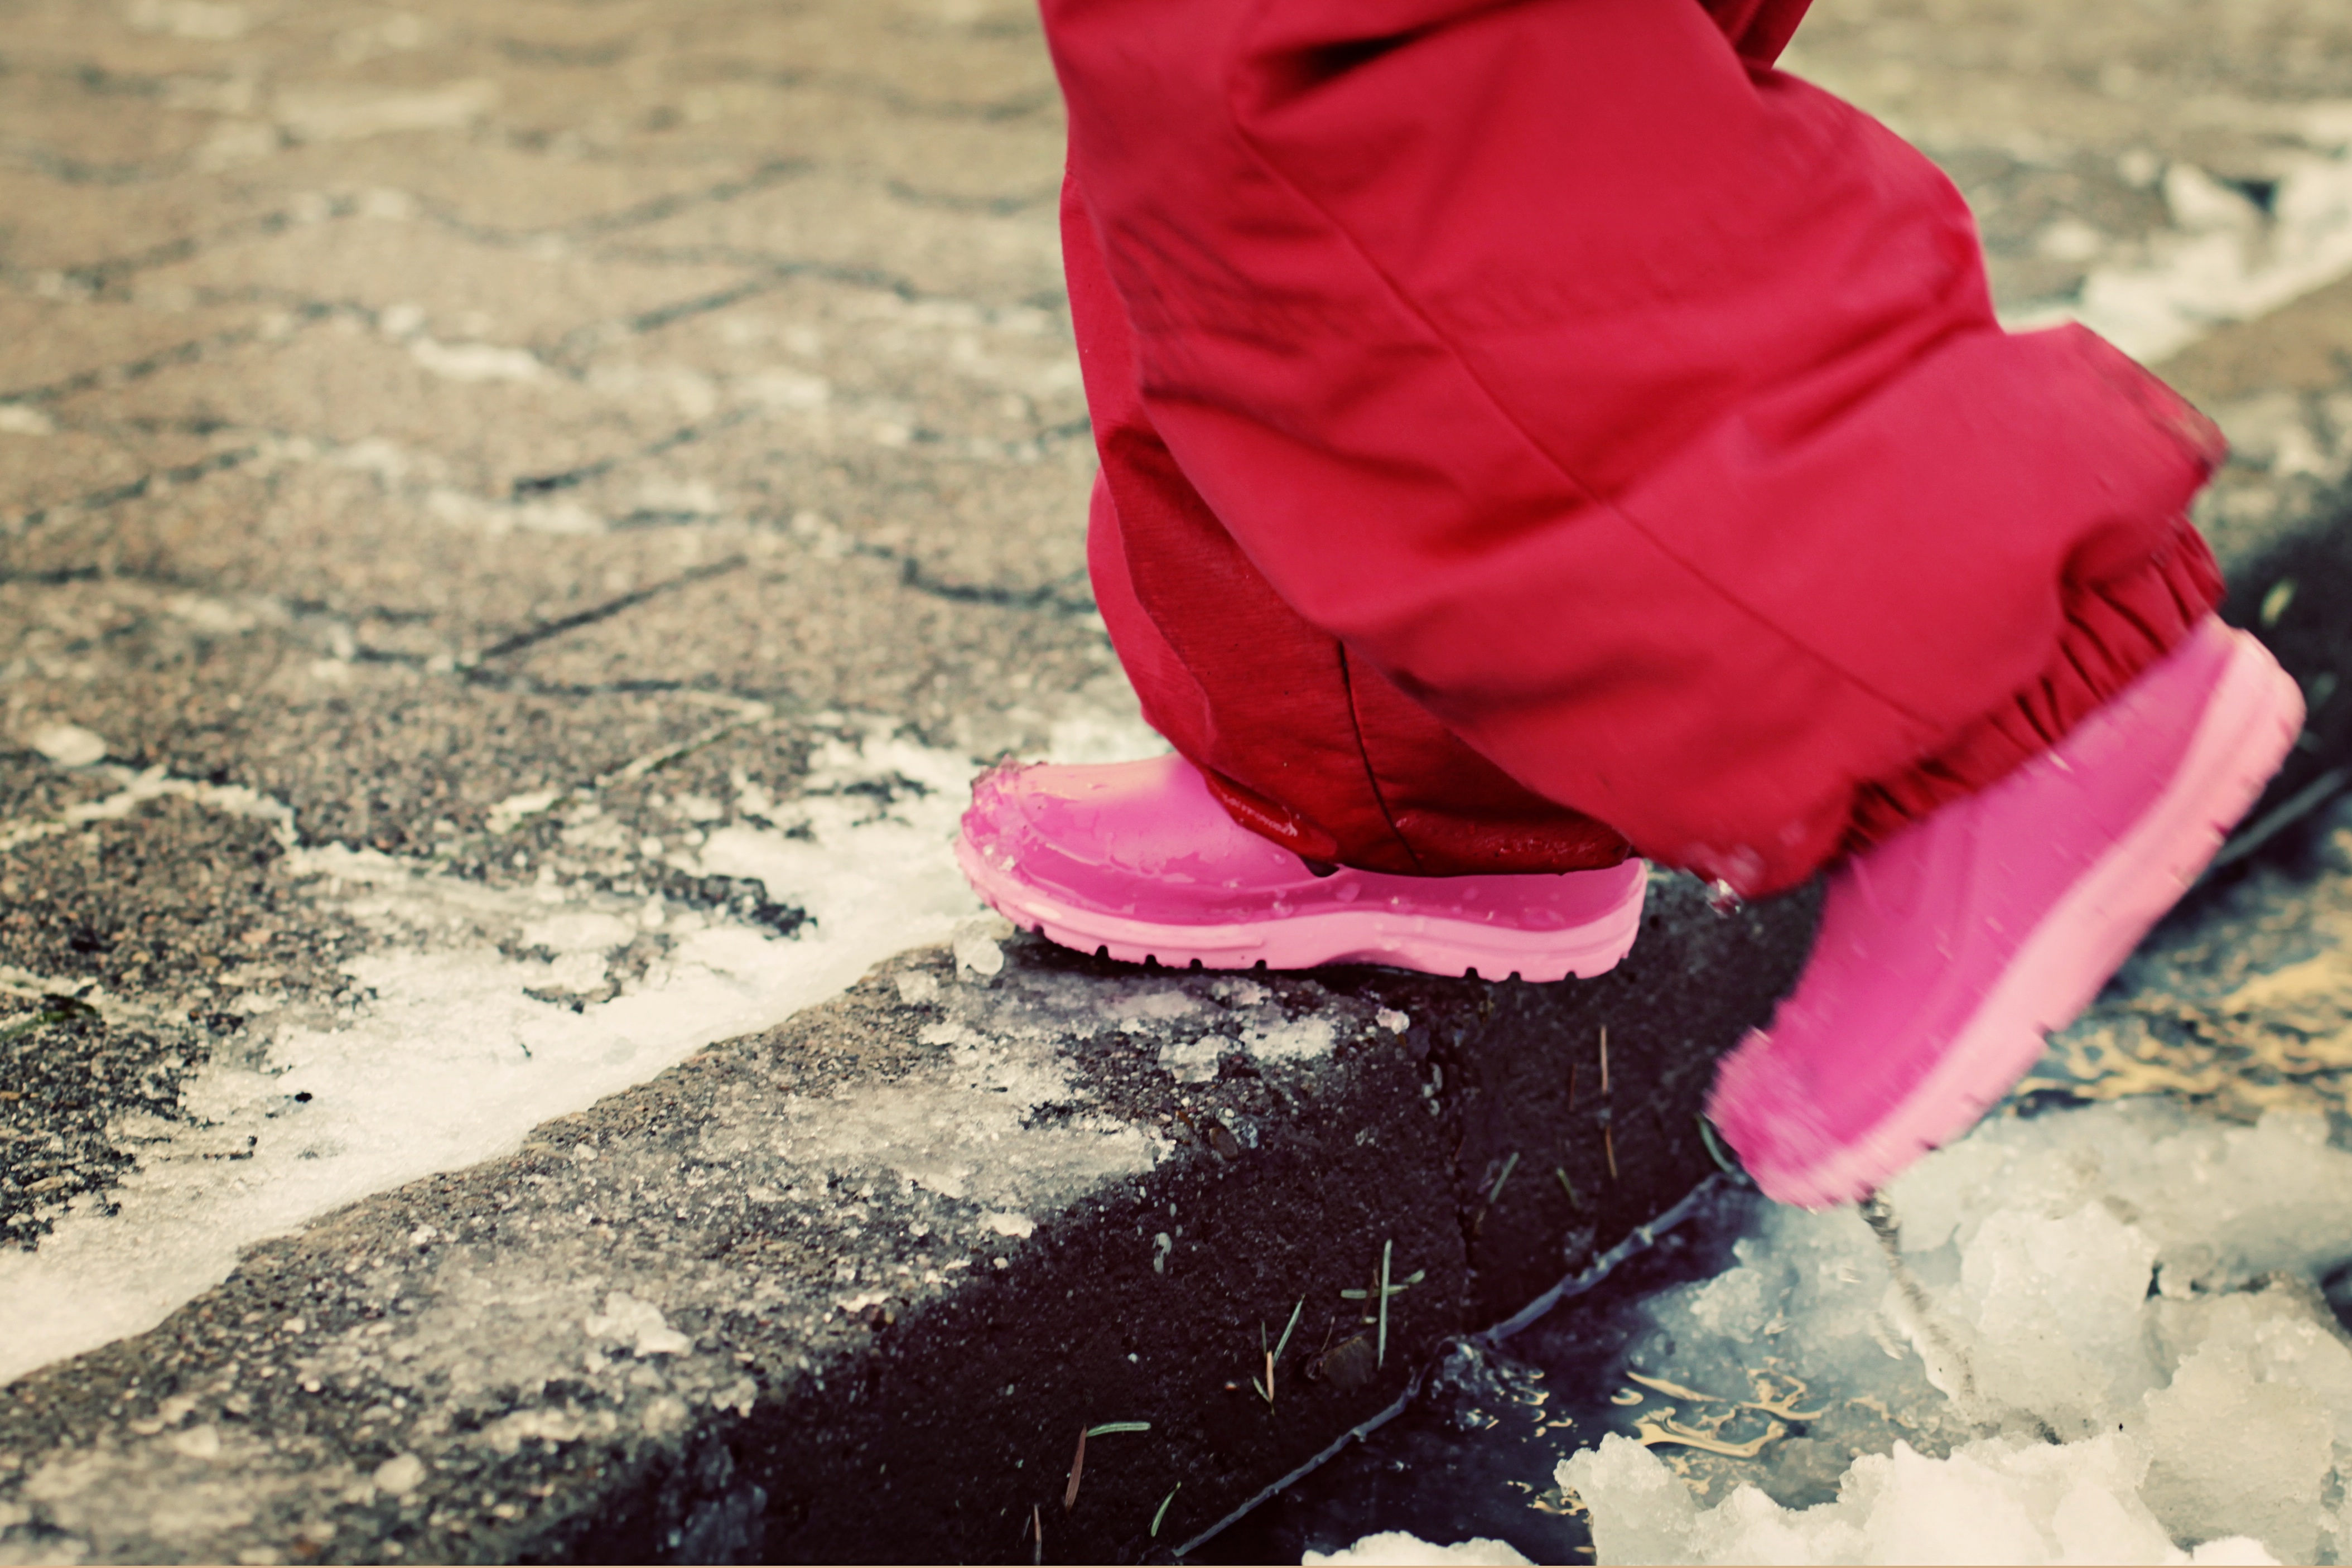
nature, sand, shoe, snow, cold, winter, woman, leg, ice, spring, red, puddle, color, child, fashion, pink, dress, boots, icy, footwear, photograph, beauty, image, out, snow suit, human positions